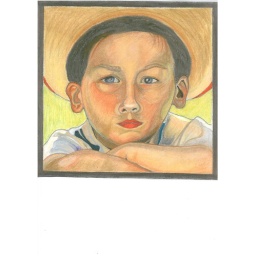
in the summer the boy wearing the hat is lost in thought.